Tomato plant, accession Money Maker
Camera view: horizontal (90 deg, fisheye); turntable rotation: 180 degrees
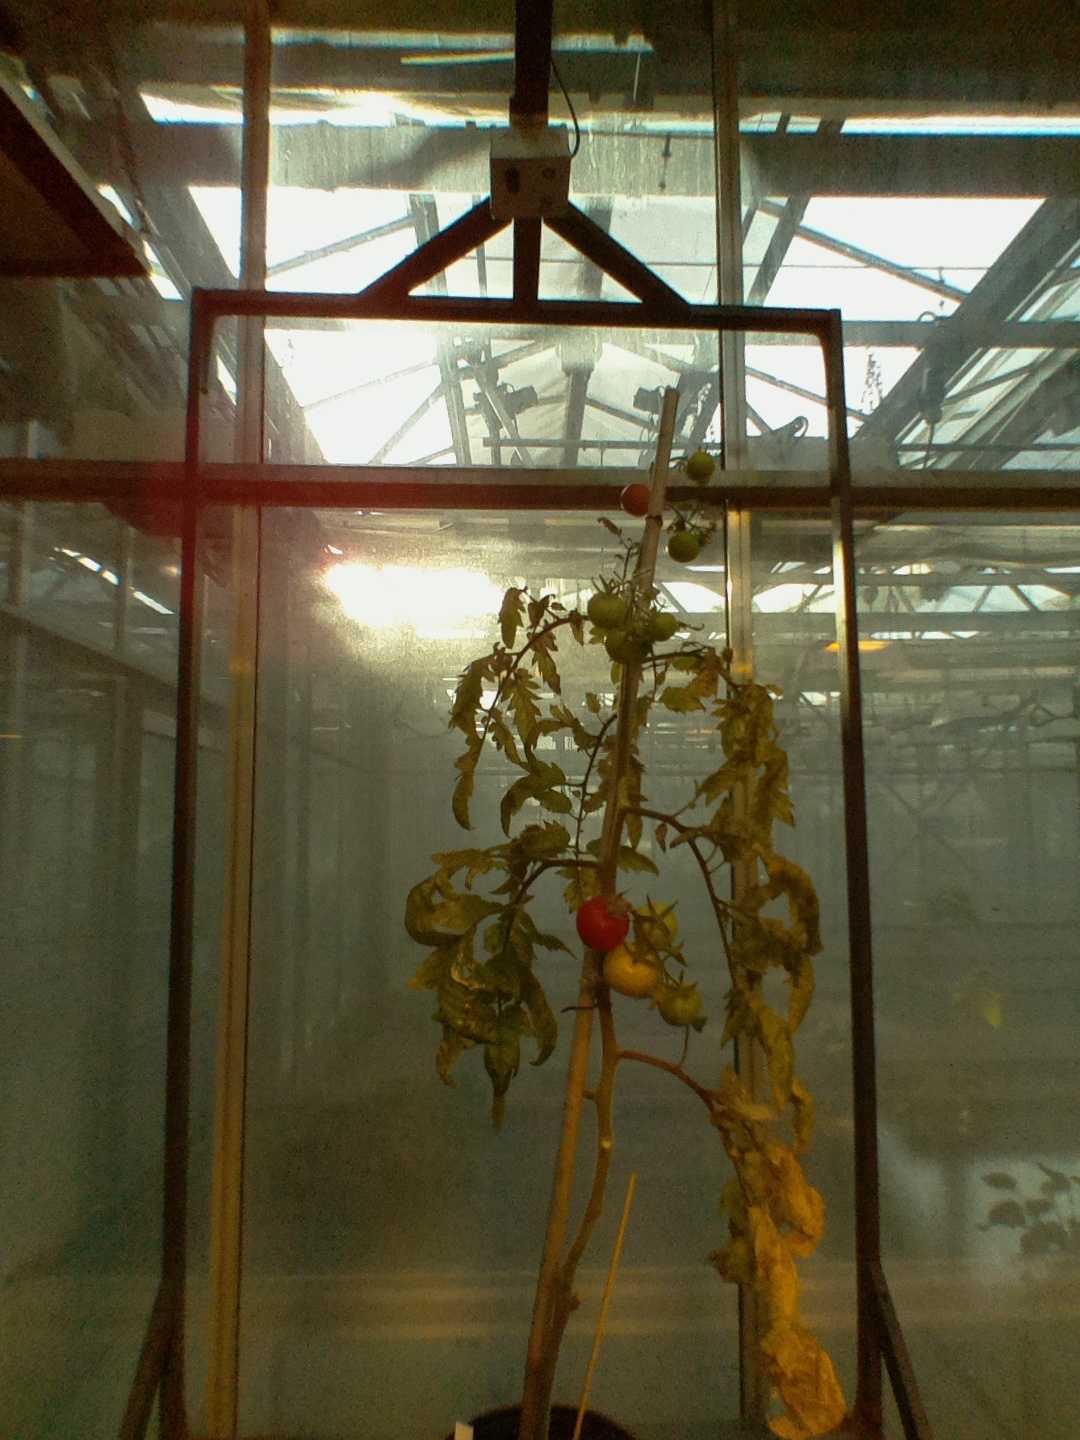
BBCH growth stage 83: 30%-40% of fruits show typical fully ripe color